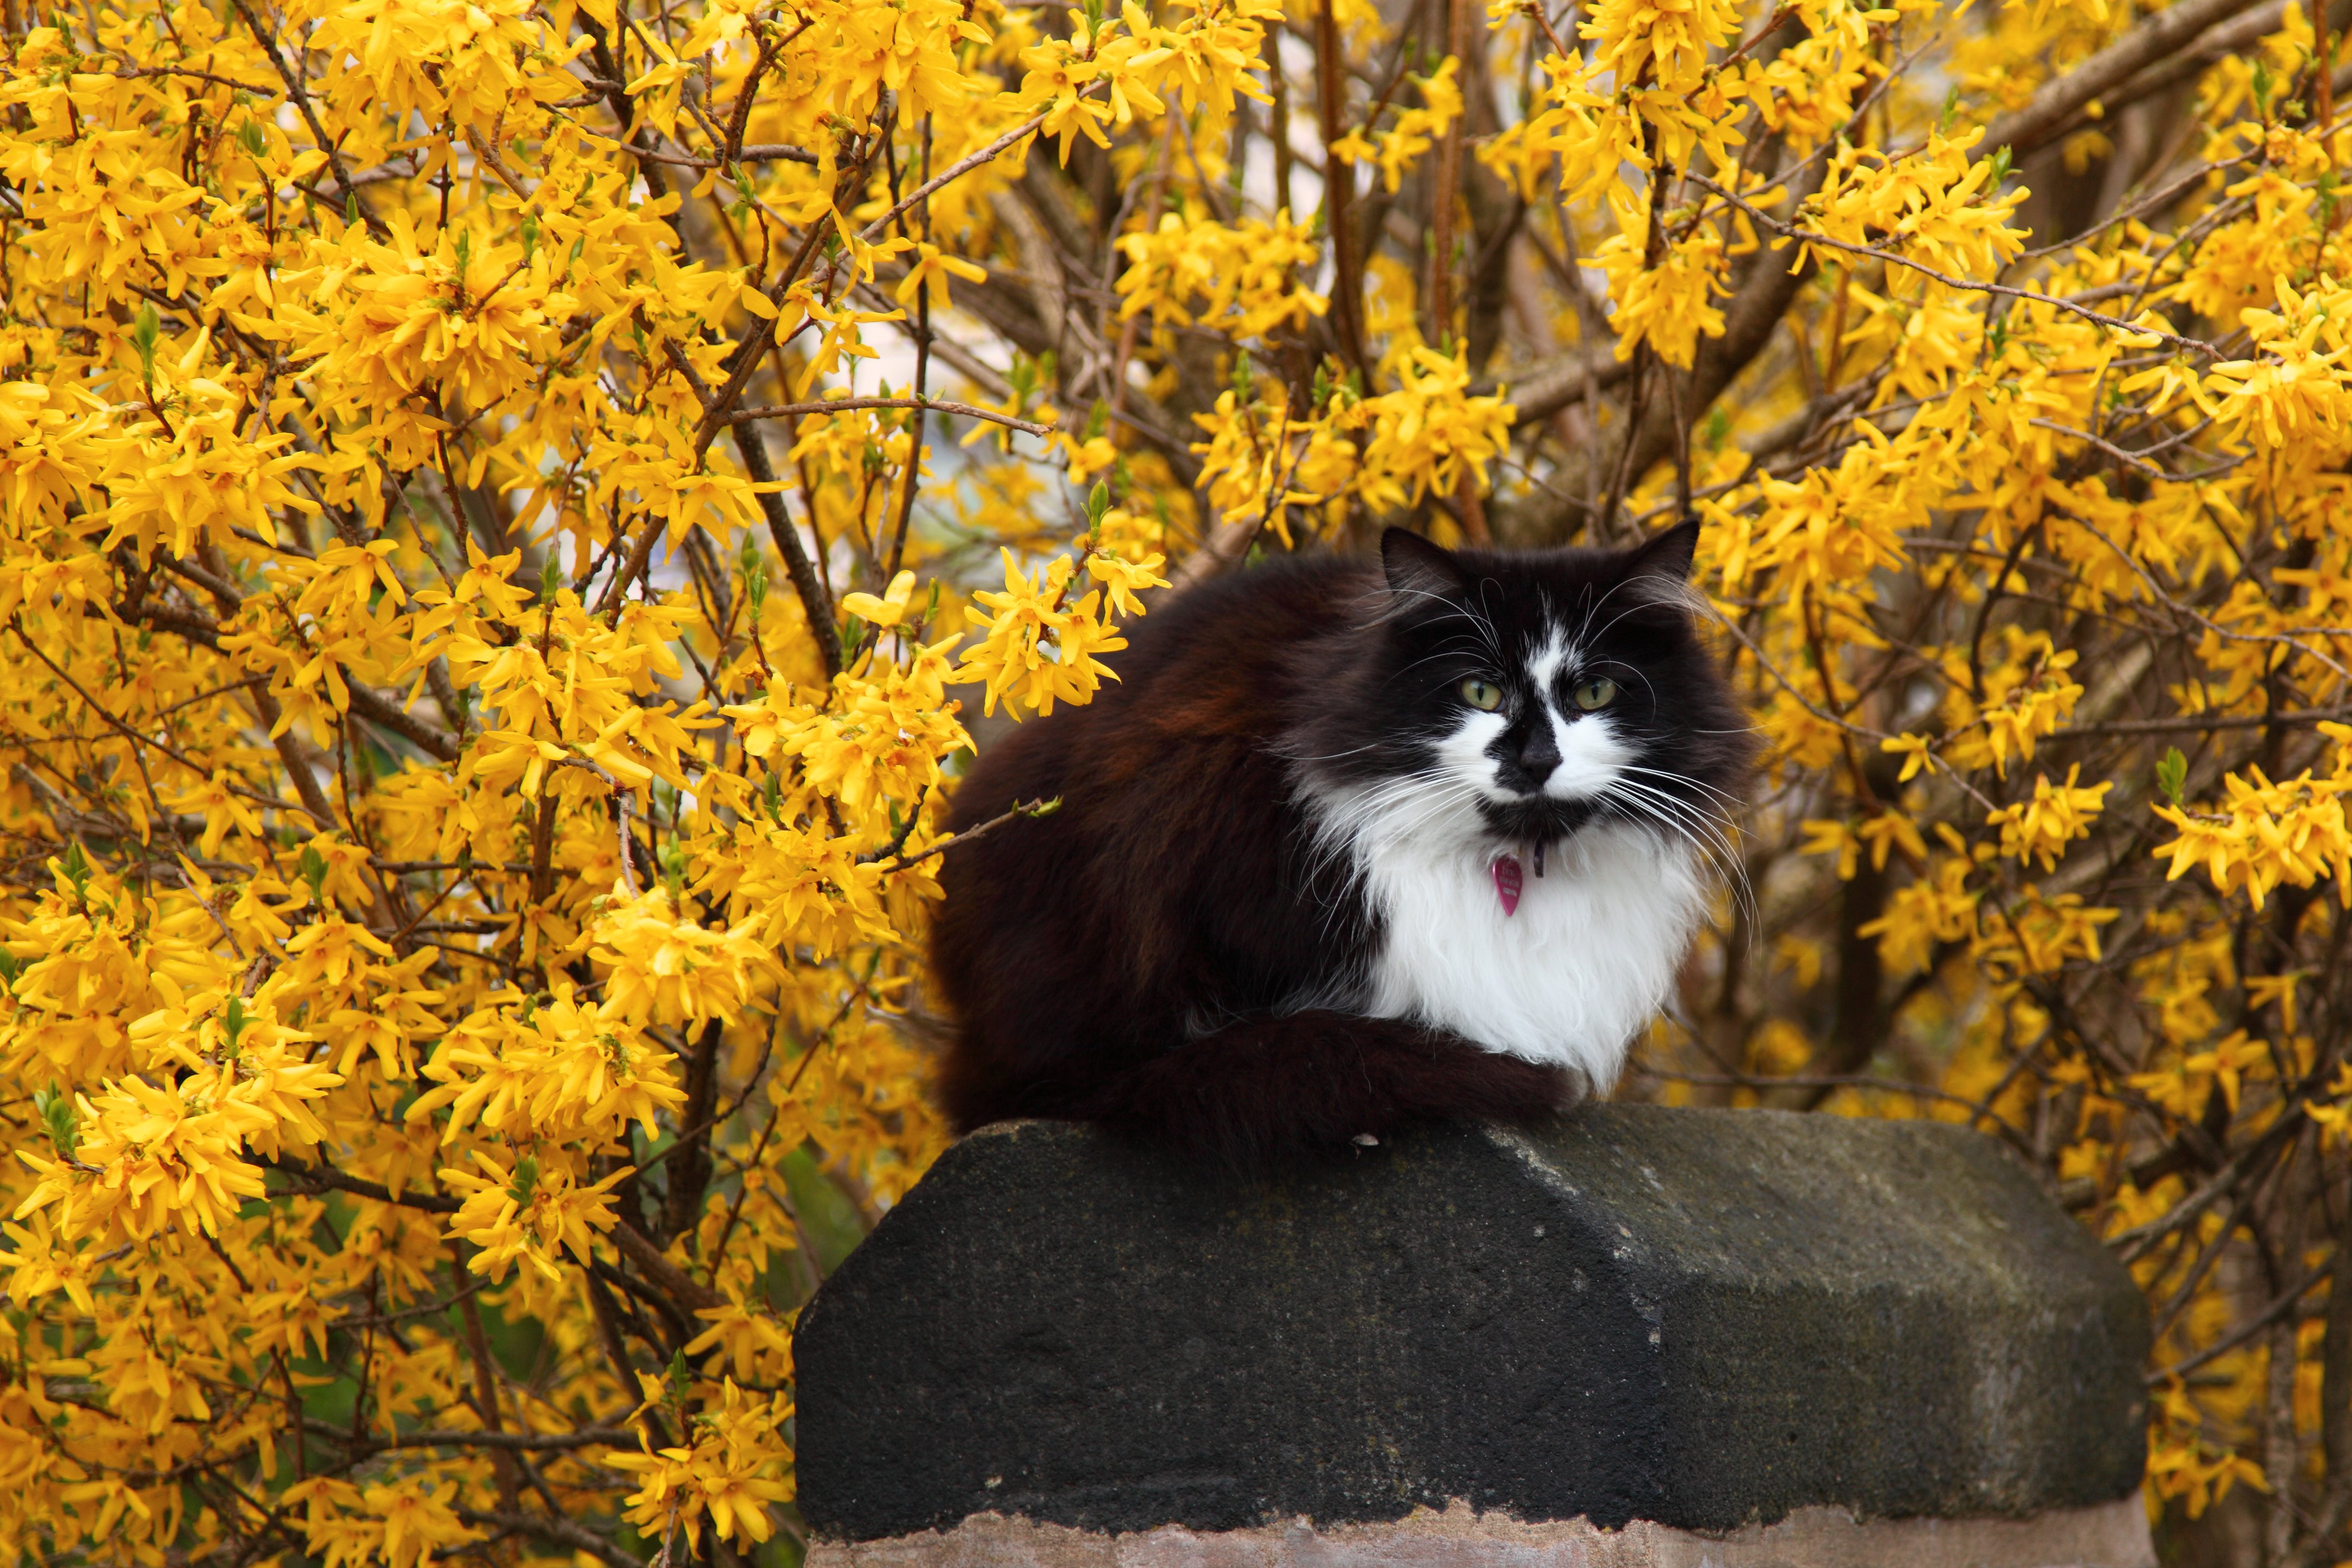
flower, animal, cute, wildlife, pet, spring, cat, autumn, mammal, yellow, season, fauna, forsythia, border, cat like mammal